J. Hemachandran

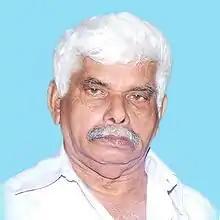

J. Hemachandran (10 November 1932, in Mathur – 8 February 2008, in Thiruvananthapuram) was an Indian politician and trade unionist. He was a leading personality of the Communist Party of India (Marxist) in the state of Tamil Nadu. He was elected to the Legislative Assembly of Tamil Nadu from the Thiruvattar constituency four times, in 1980, 1984, 1989 and 2001. He served as the leader of the CPI(M) group in the Assembly.